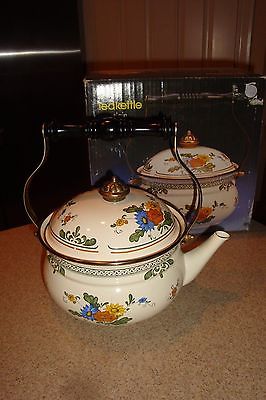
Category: kettle